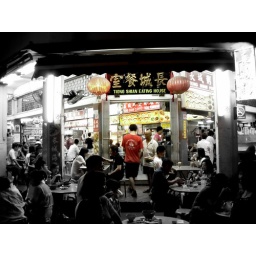
staff in red was very busy. this is one of the famous porridge eating places in singapore i believe.